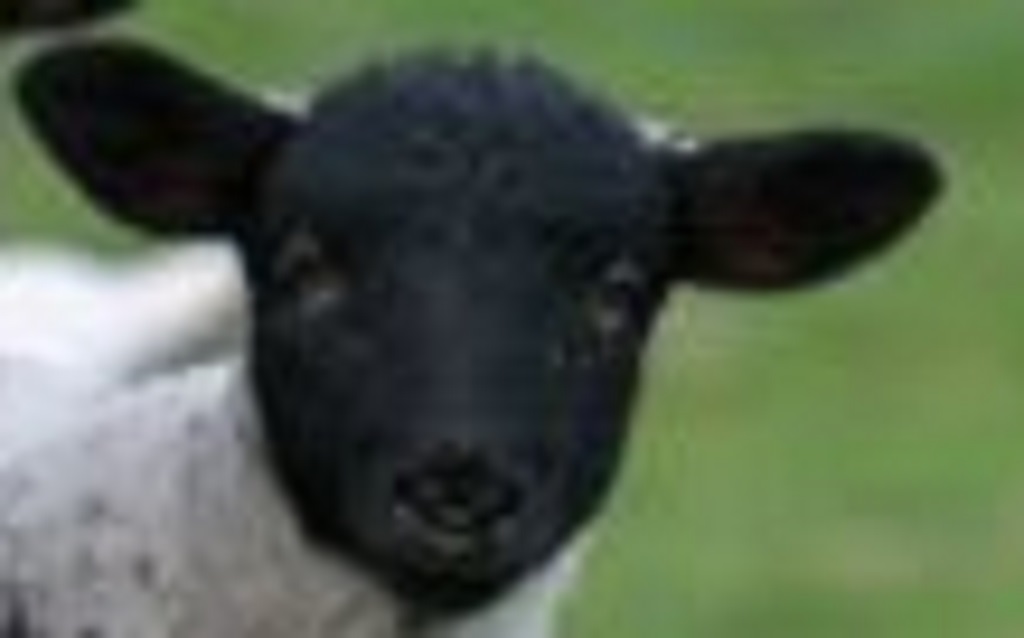
Label: no pain